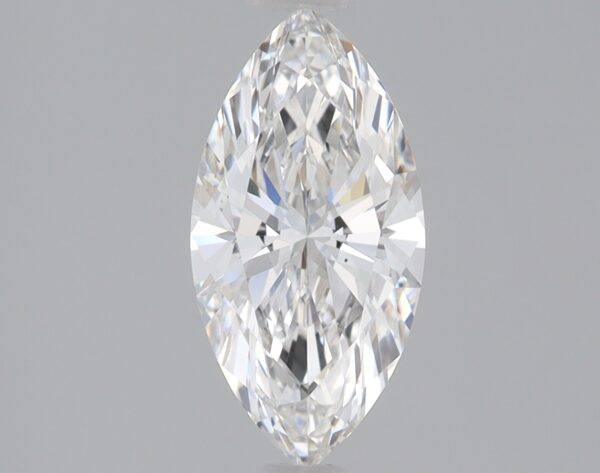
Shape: marquise
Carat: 0.76
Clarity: VS1
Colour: F
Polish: EX
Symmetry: EX
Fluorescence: NONE
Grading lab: IGI
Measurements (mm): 9.7 x 4.84 x 2.93